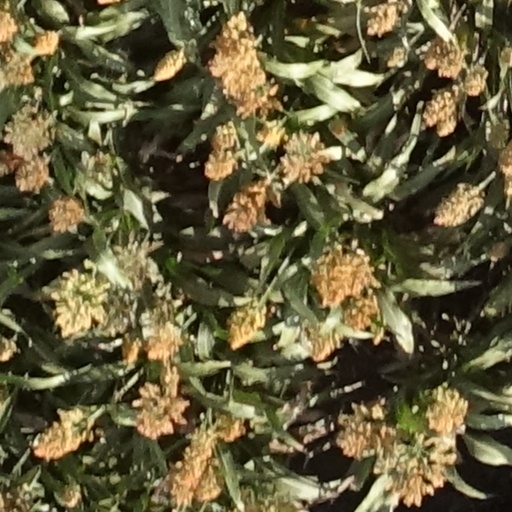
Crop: sorghum